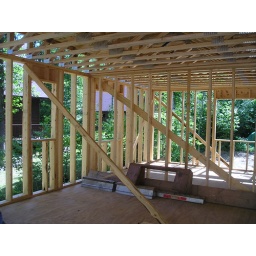
The small window is the one over the kitchen sink.